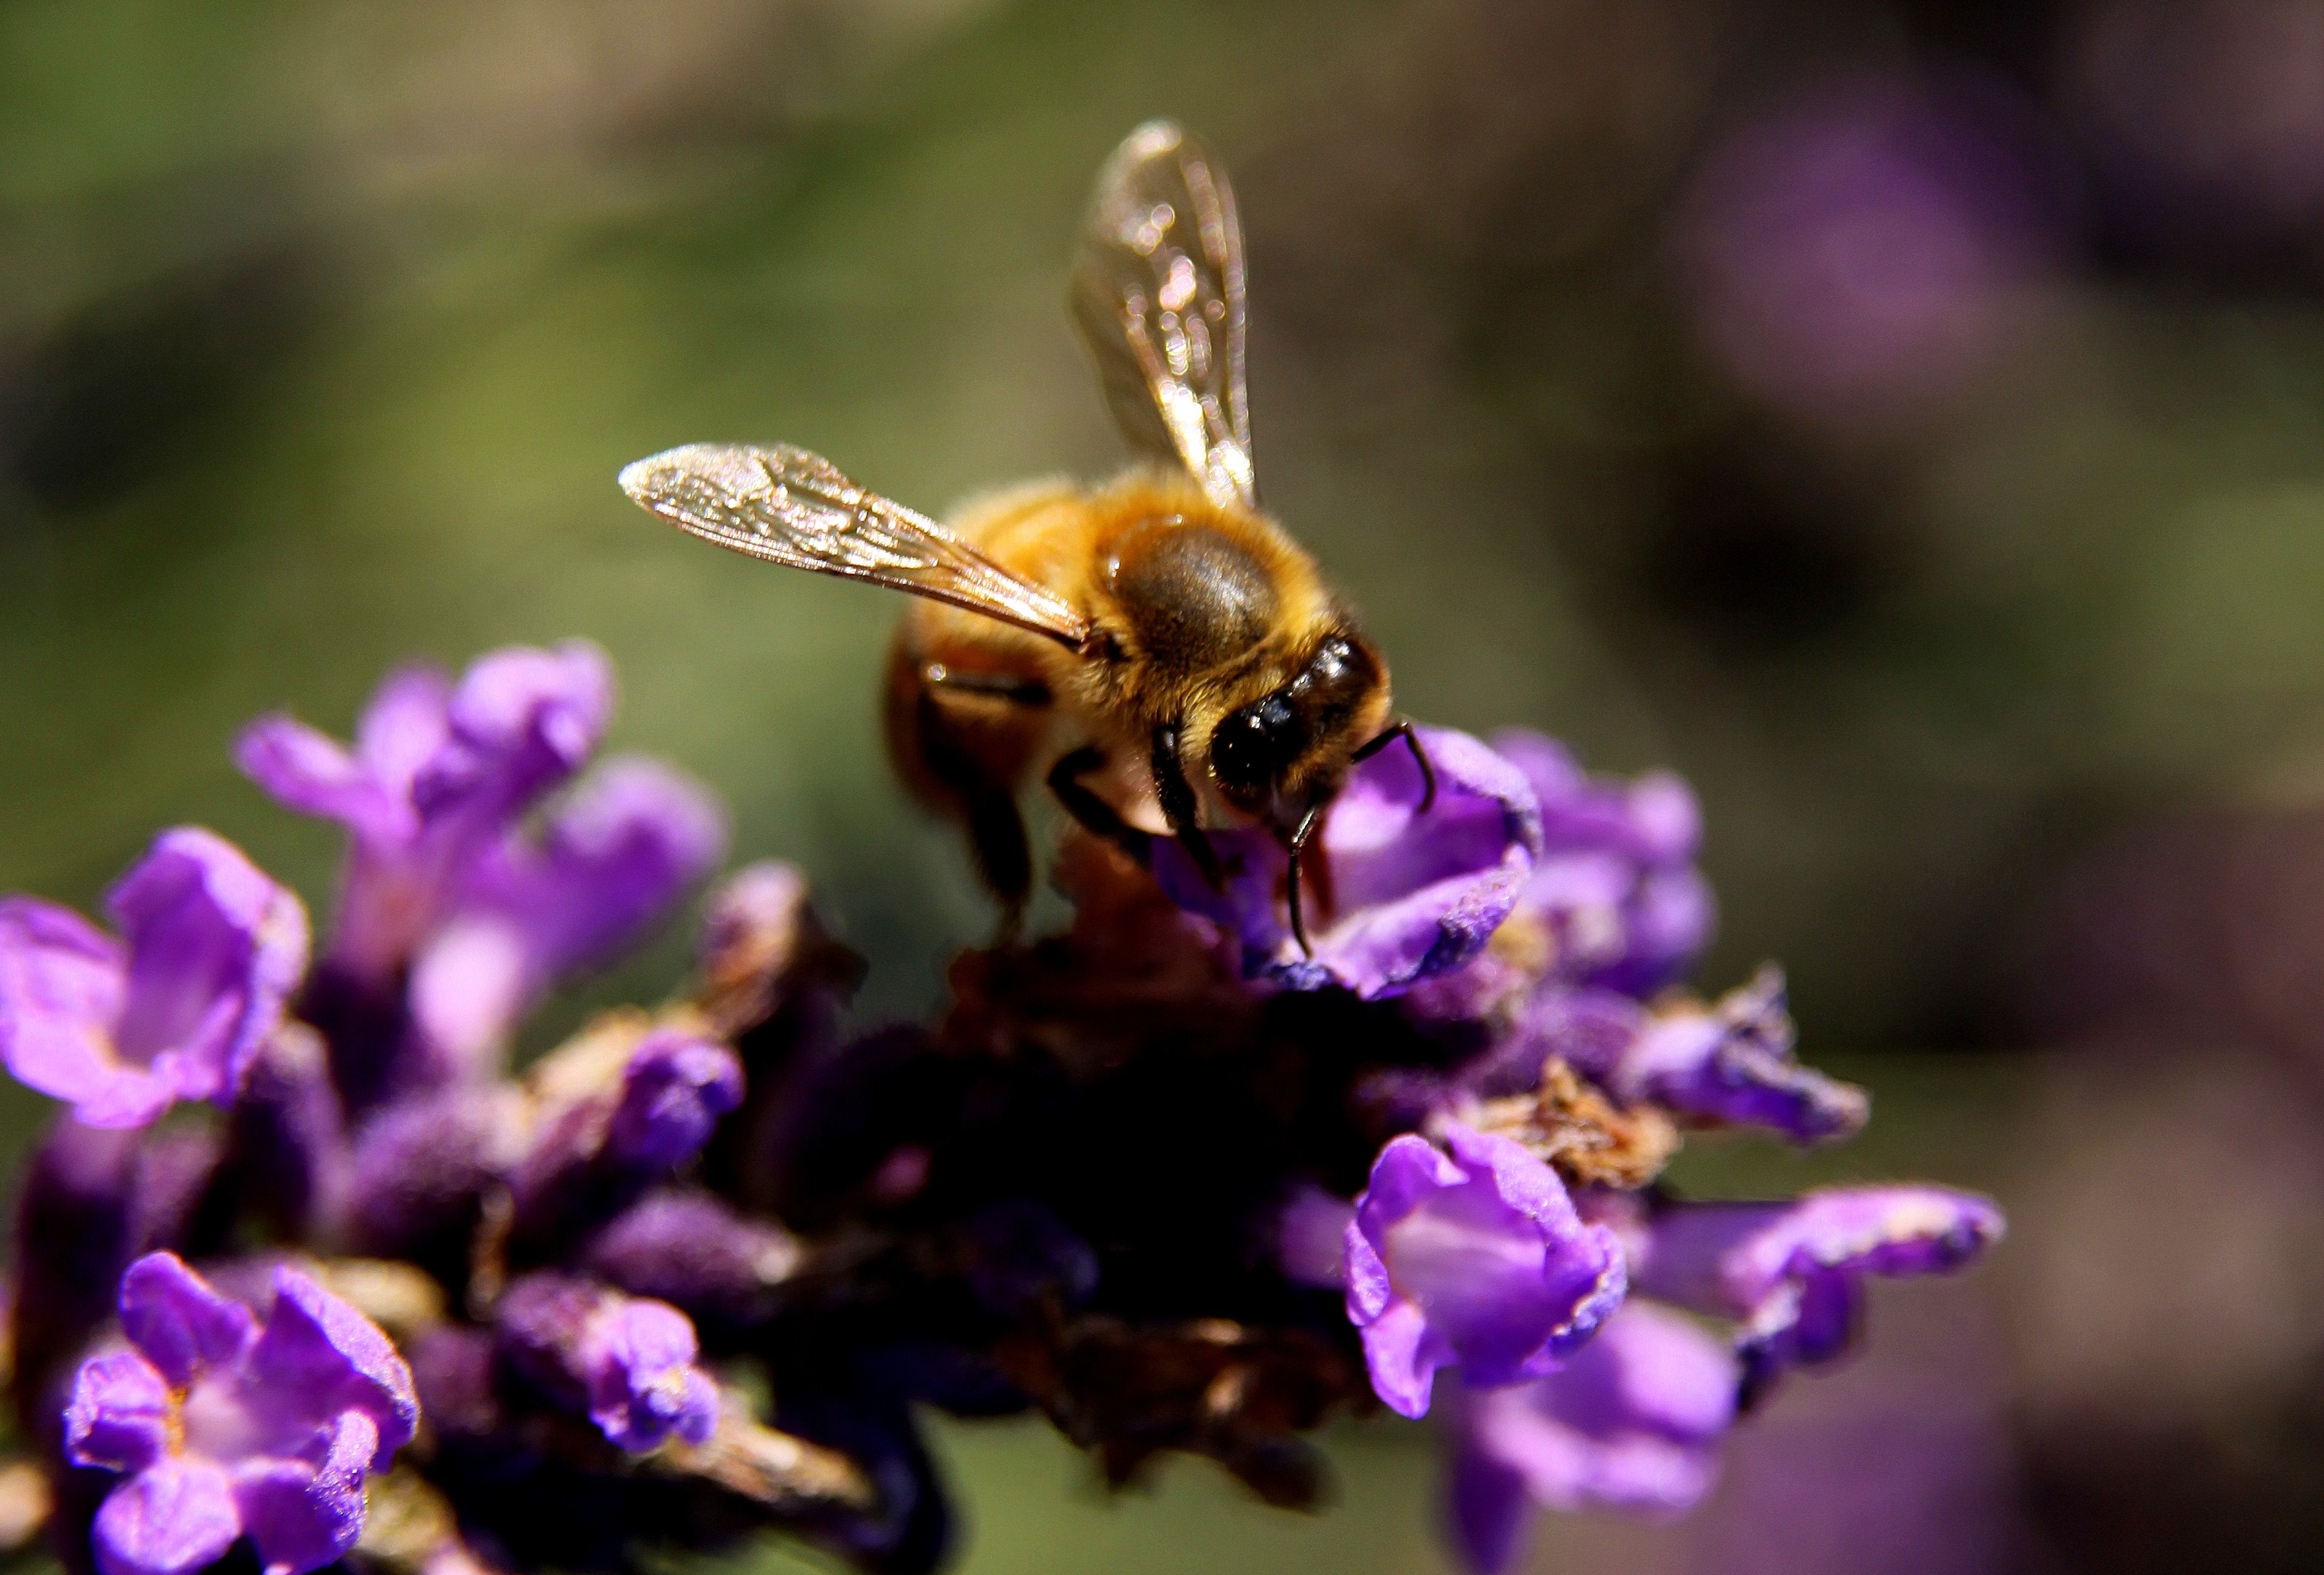
nature, blossom, plant, photography, sweet, flower, purple, petal, bloom, animal, honey, summer, busy, wildlife, wild, environment, antenna, orange, pollen, pollination, golden, color, insect, biology, natural, small, botany, colorful, yellow, garden, flora, lavender, fauna, invertebrate, striped, wildflower, close up, outdoors, wings, violet, bee, lilac, nectar, sting, buzz, macro photography, honey bee, stinger, pollinator, membrane winged insect